Sport in Cardiff

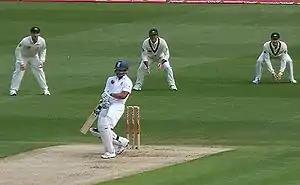

Sport Wales, the Welsh Sports Association and the Federation of Disability Sport Wales, the country's multi-sport agencies, are based at the Sport Wales National Centre, Sophia Gardens.